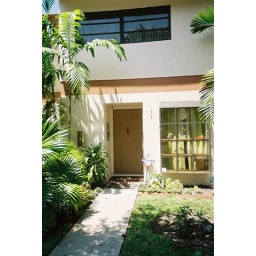
Here is my front door. The second bedroom is above it. The bay window in the front is for the kitchen.